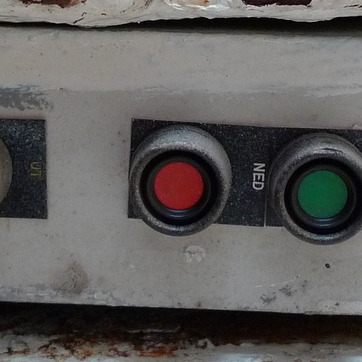
Material: plastic